Mr. Arkadin

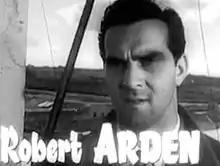
Robert Arden in the American trailer

Additionally, Welles dubbed several vocal parts (including Mischa Auer and Frederic O'Brady's lines), and actress Billie Whitelaw dubbed Paola Mori's dialogue to cover her thick Italian accent.